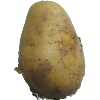
Label: Potato White 1